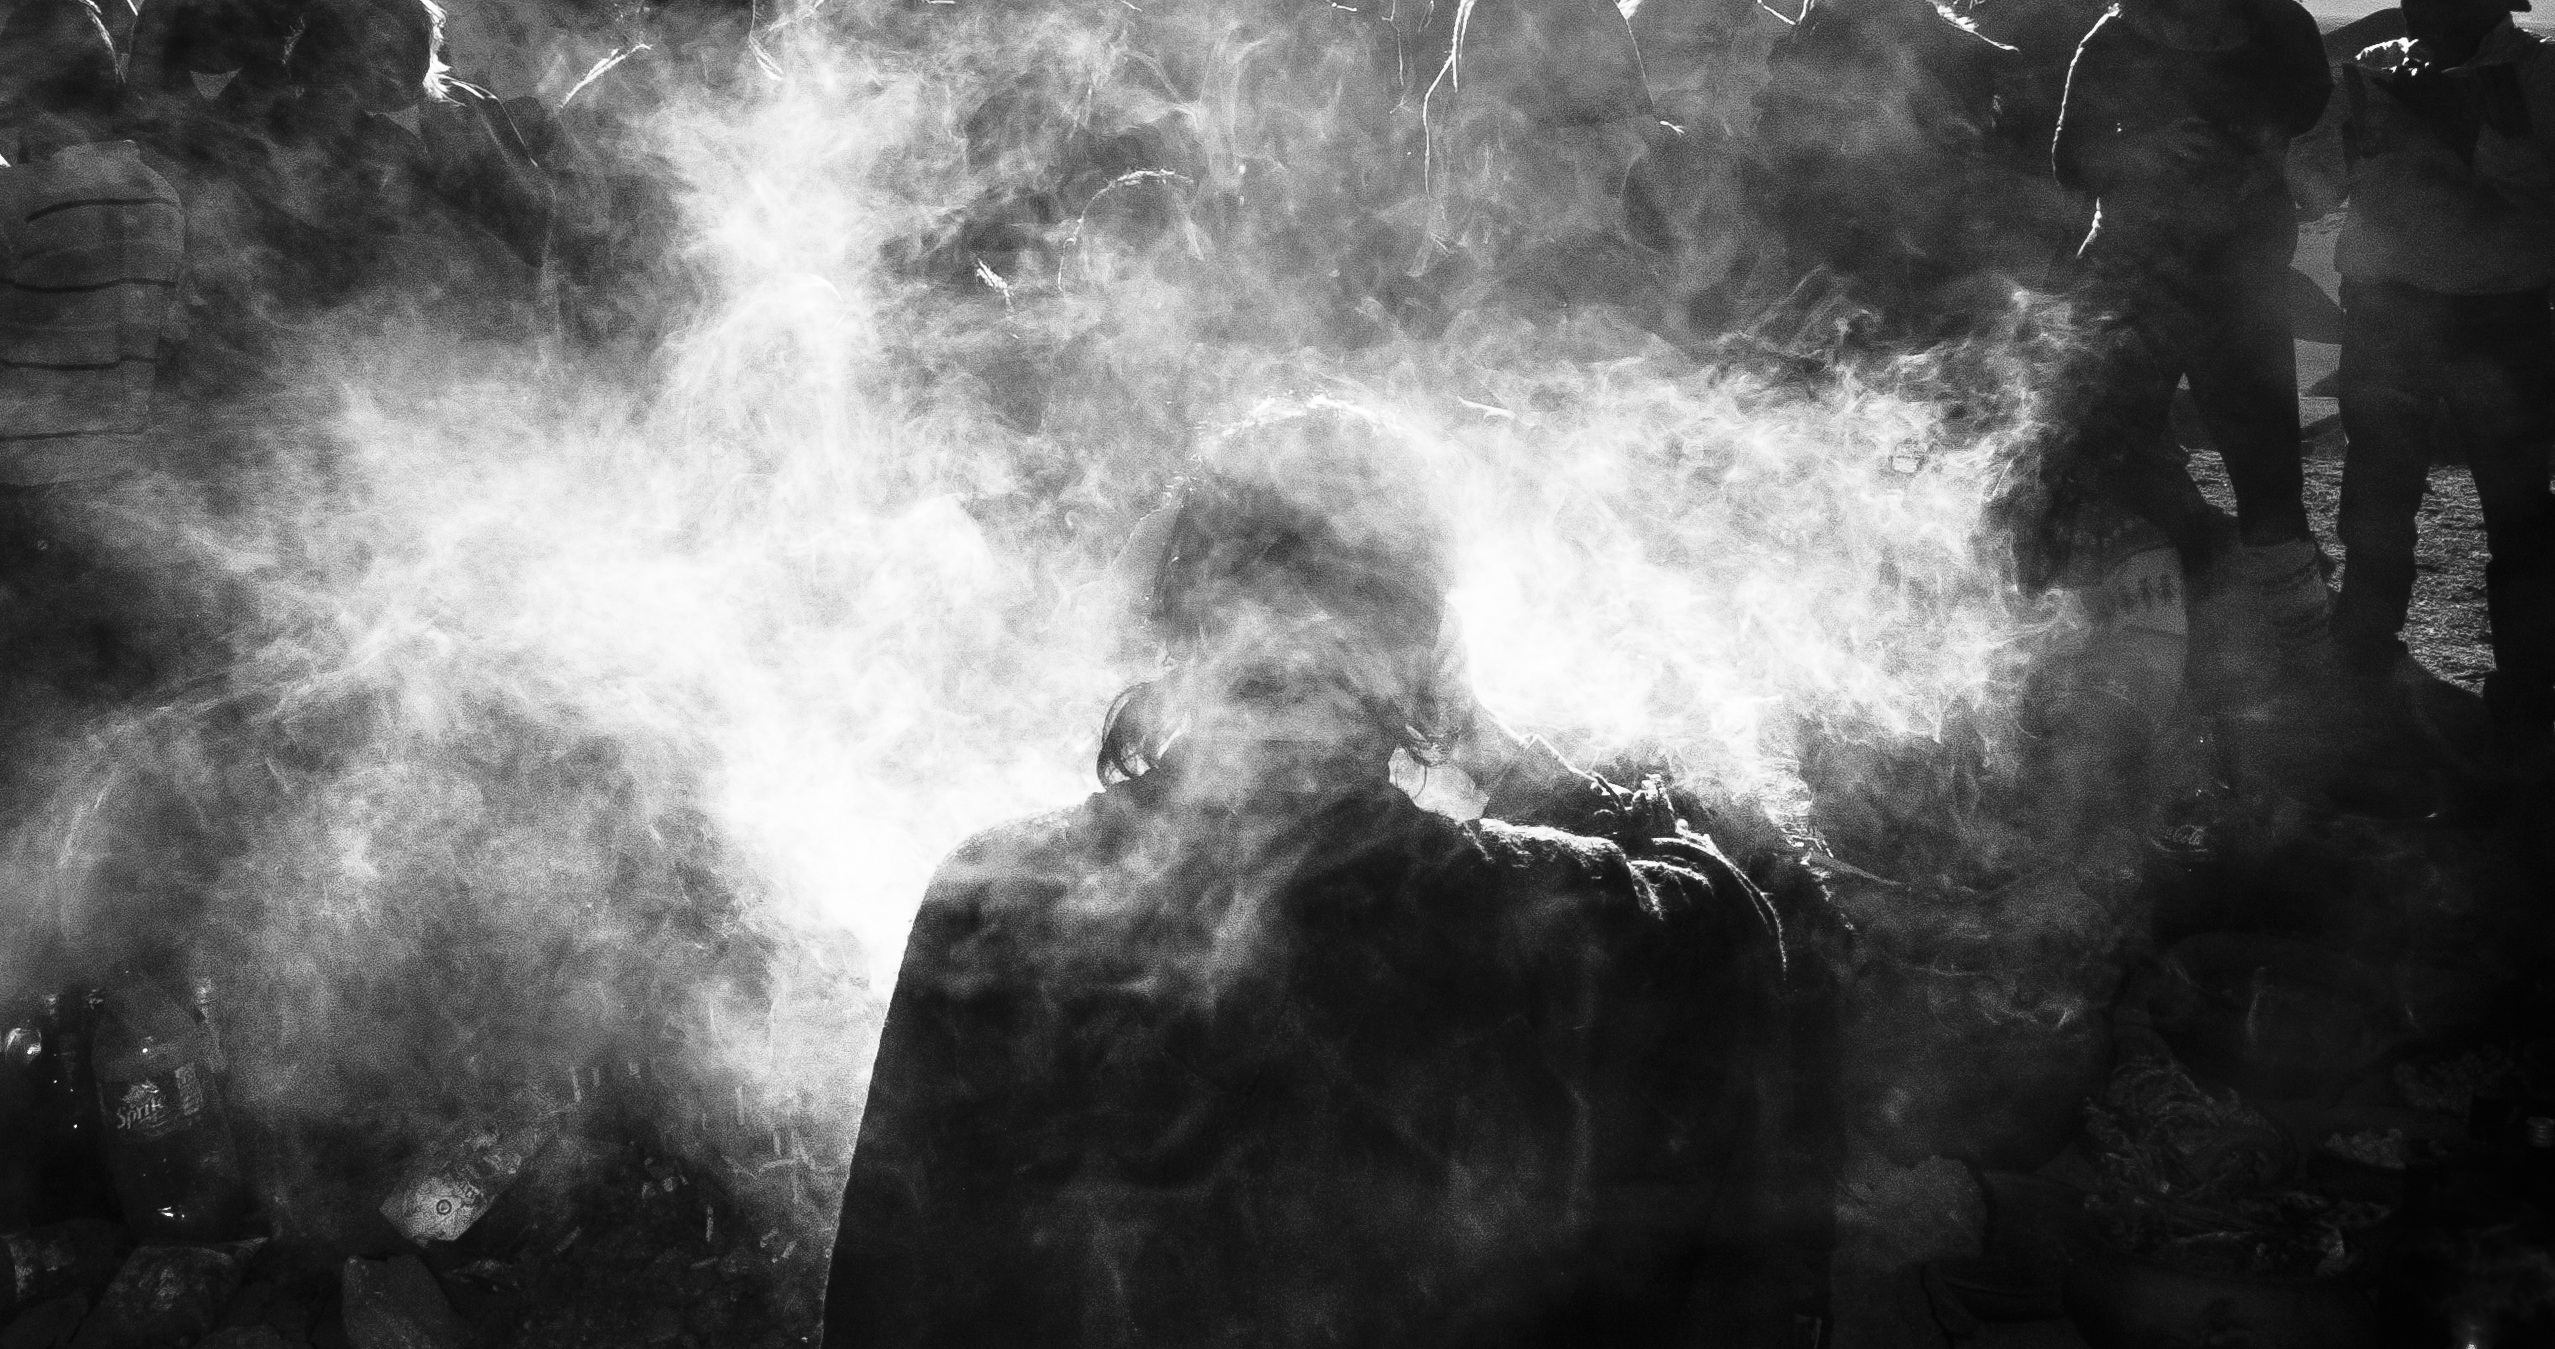
light, black and white, photography, sunlight, atmosphere, smoke, darkness, black, monochrome, religious, ceremony, andean, monochrome photography, atmospheric phenomenon, atmosphere of earth